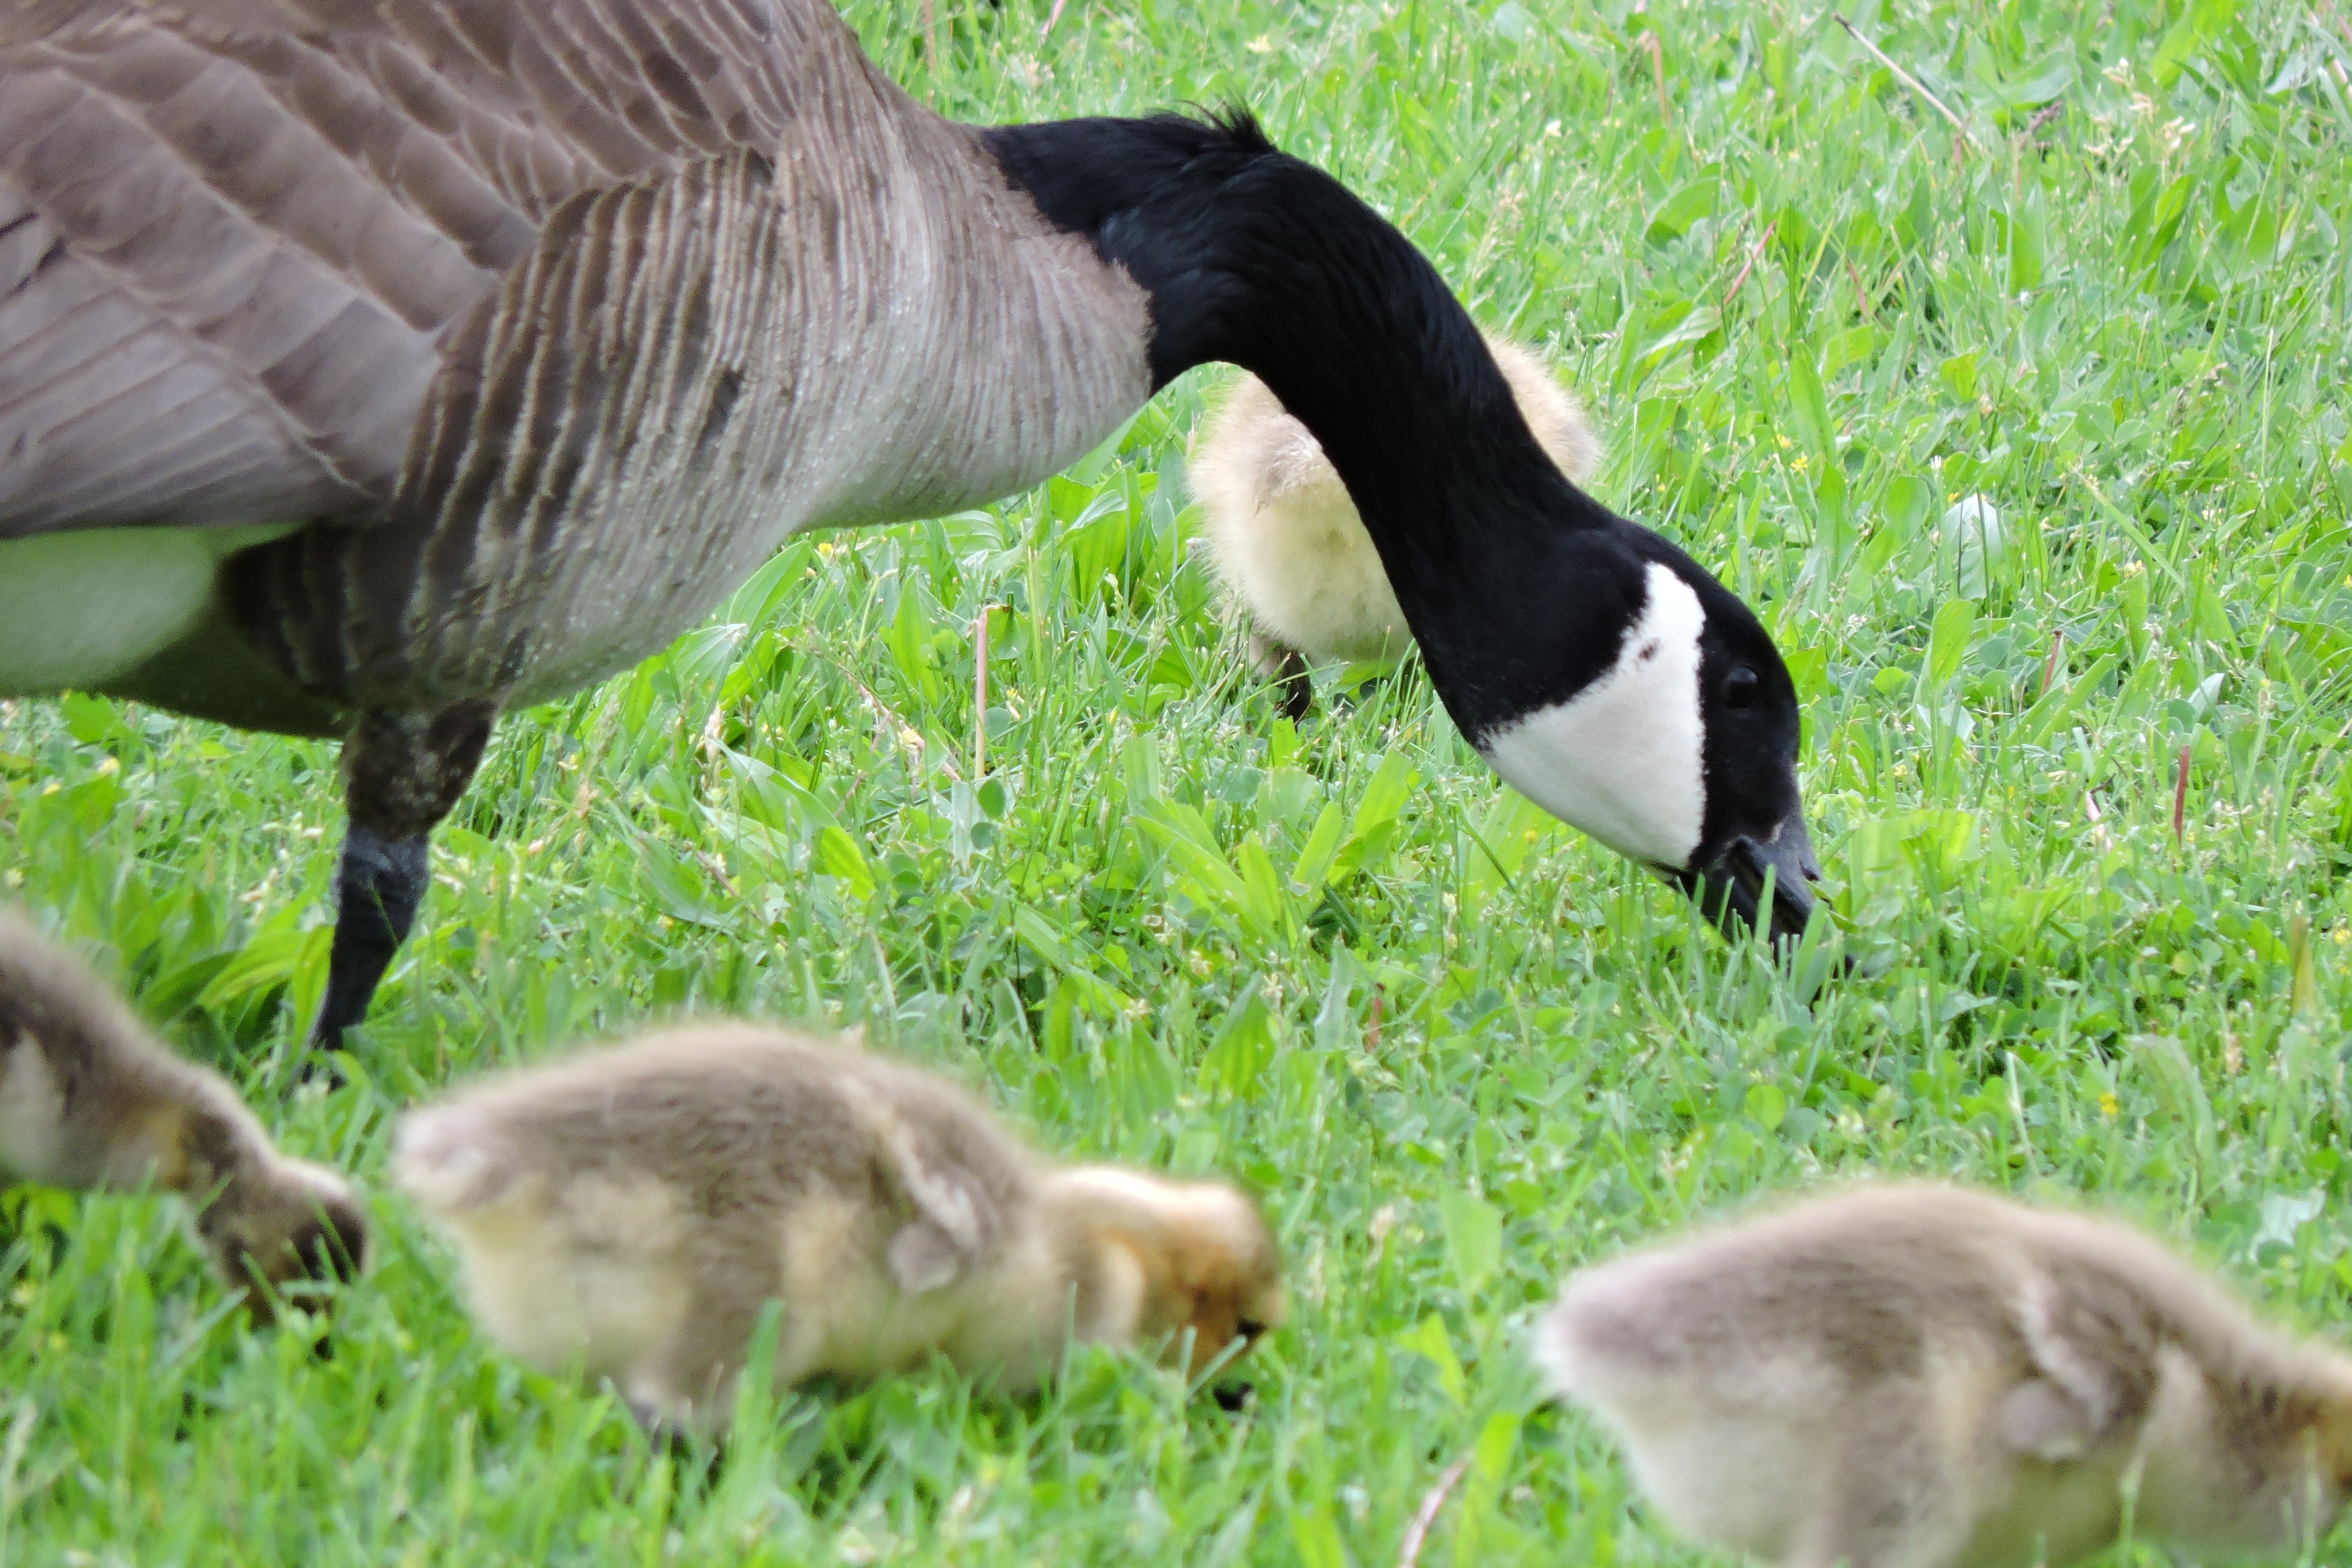
grass, bird, animal, cute, wildlife, young, green, beak, baby, feather, fauna, outdoors, family, duck, goose, geese, vertebrate, adorable, waterfowl, water bird, baby goose, ducks geese and swans